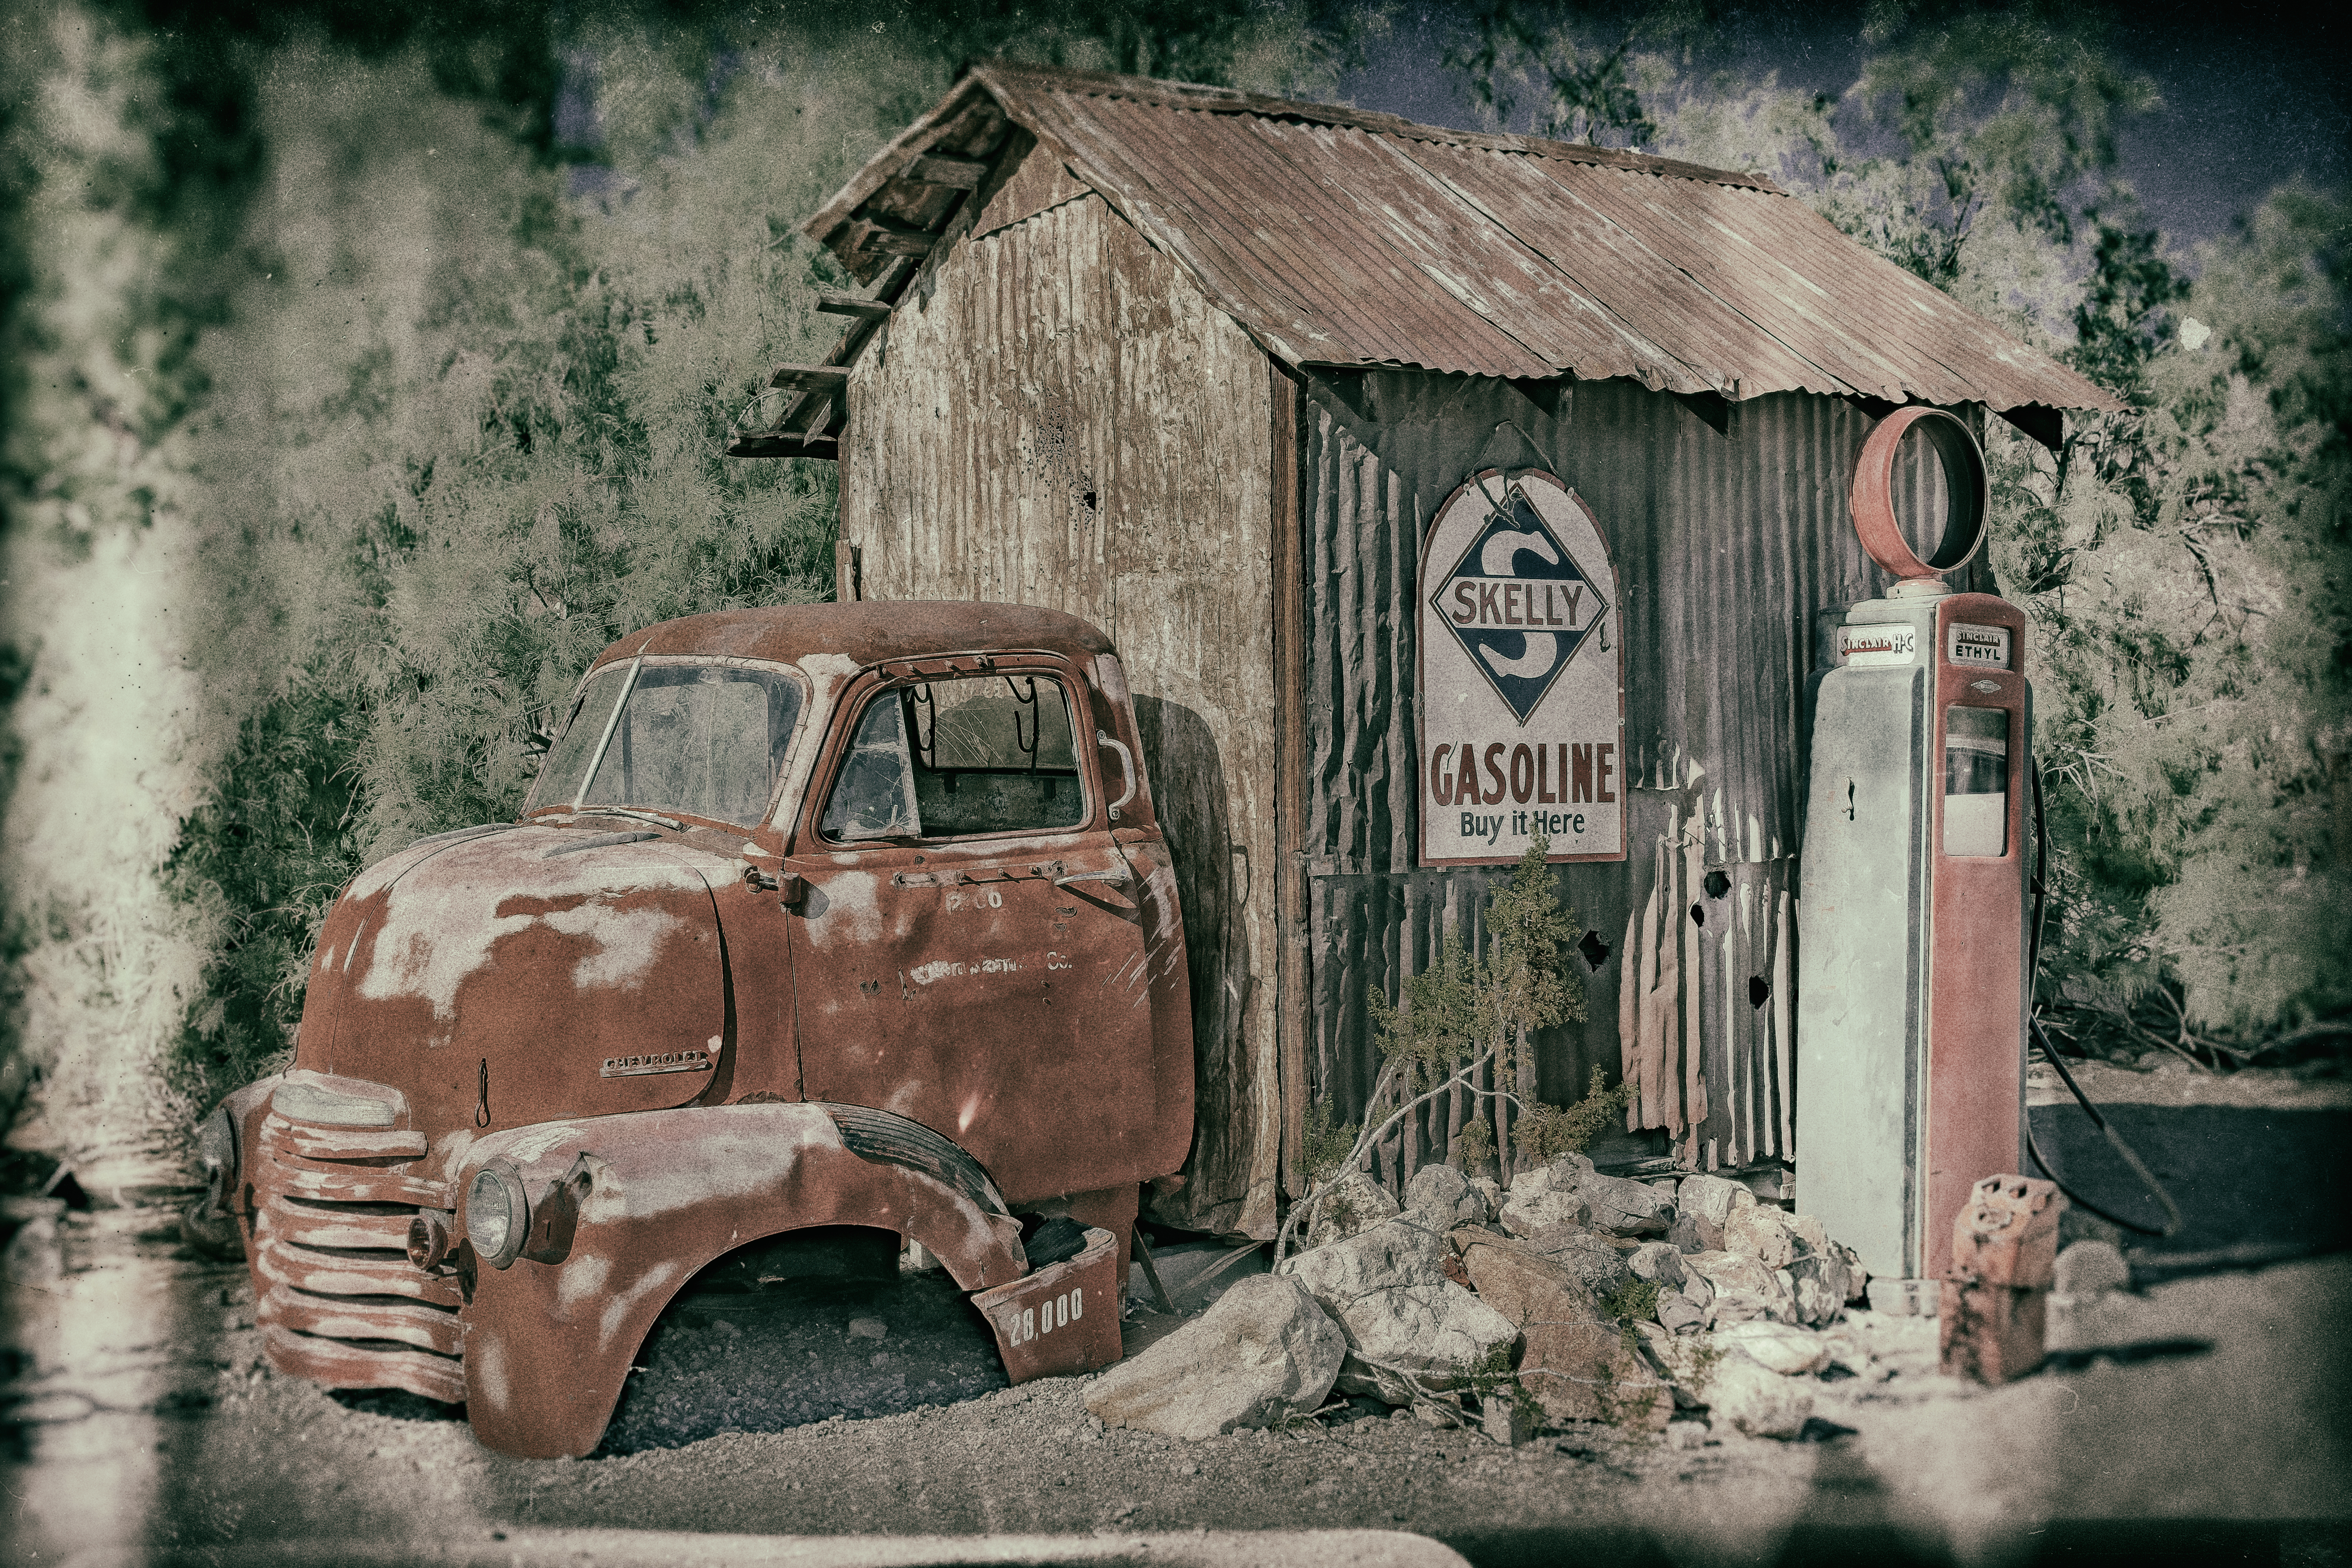
geotagged, nevada, searchlight, united states, usa, a6500, abandoned, attraction, auto, canyon, Car Graveyard, car photography, Clark County, Clark County Nevada, Clark County NV, classic, classic auto, classic car, classic cars, Classic Vehicle, desolate, El Dorado, El Dorado Canyon, El Dorado Mine, El Dorado Mountains, Eldorado Canyon Mine Tours, feet, ghost town, historical, isolated, lonely, mine, model, naked, Nelson Cutoff Road, Nelson Ghost Town, Nelson Nevada, Nevada Ghost Town, Nevada Ghost Town Photography, Nevada Mine Tour, Nevada Mountains, Nevada Tourism, old, old buildings, old cars, old town, portrait, rustic, rusty, scenic, Searchlight Nevada, sightseeing, sony, SONY a6500, SONY Alpha 6500, sony mirrorless, stripping, tourist attraction, Tourist Desert, travel, Travel Blog Photo, travel photography, vacation, vehicle, vintage, wife, motor vehicle, rust, car, watercolor paint, vintage car, wood, antique car, automotive design, house, rural area, shed, illustration, paint, barn, still life photography